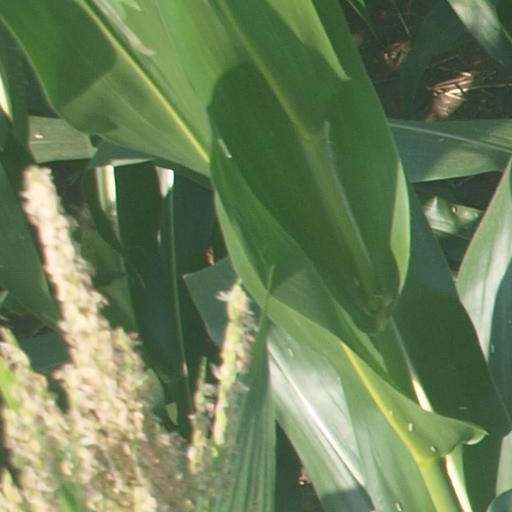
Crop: maize; corn